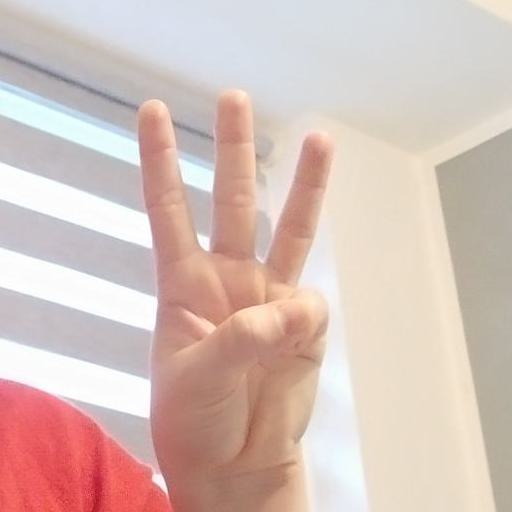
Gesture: three